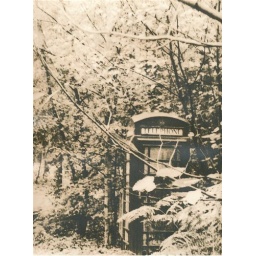
Lith print of a phone box in Center Parcs!